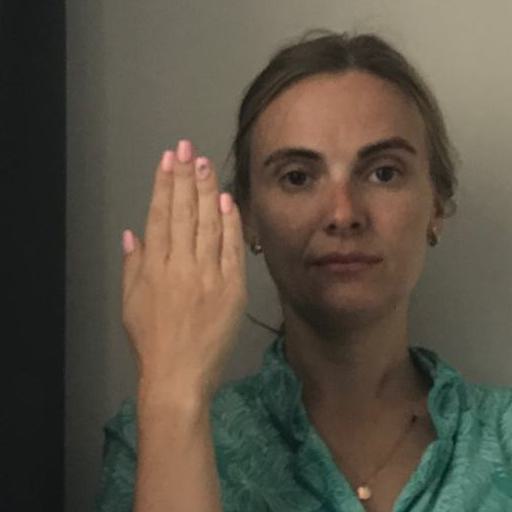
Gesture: stop_inverted